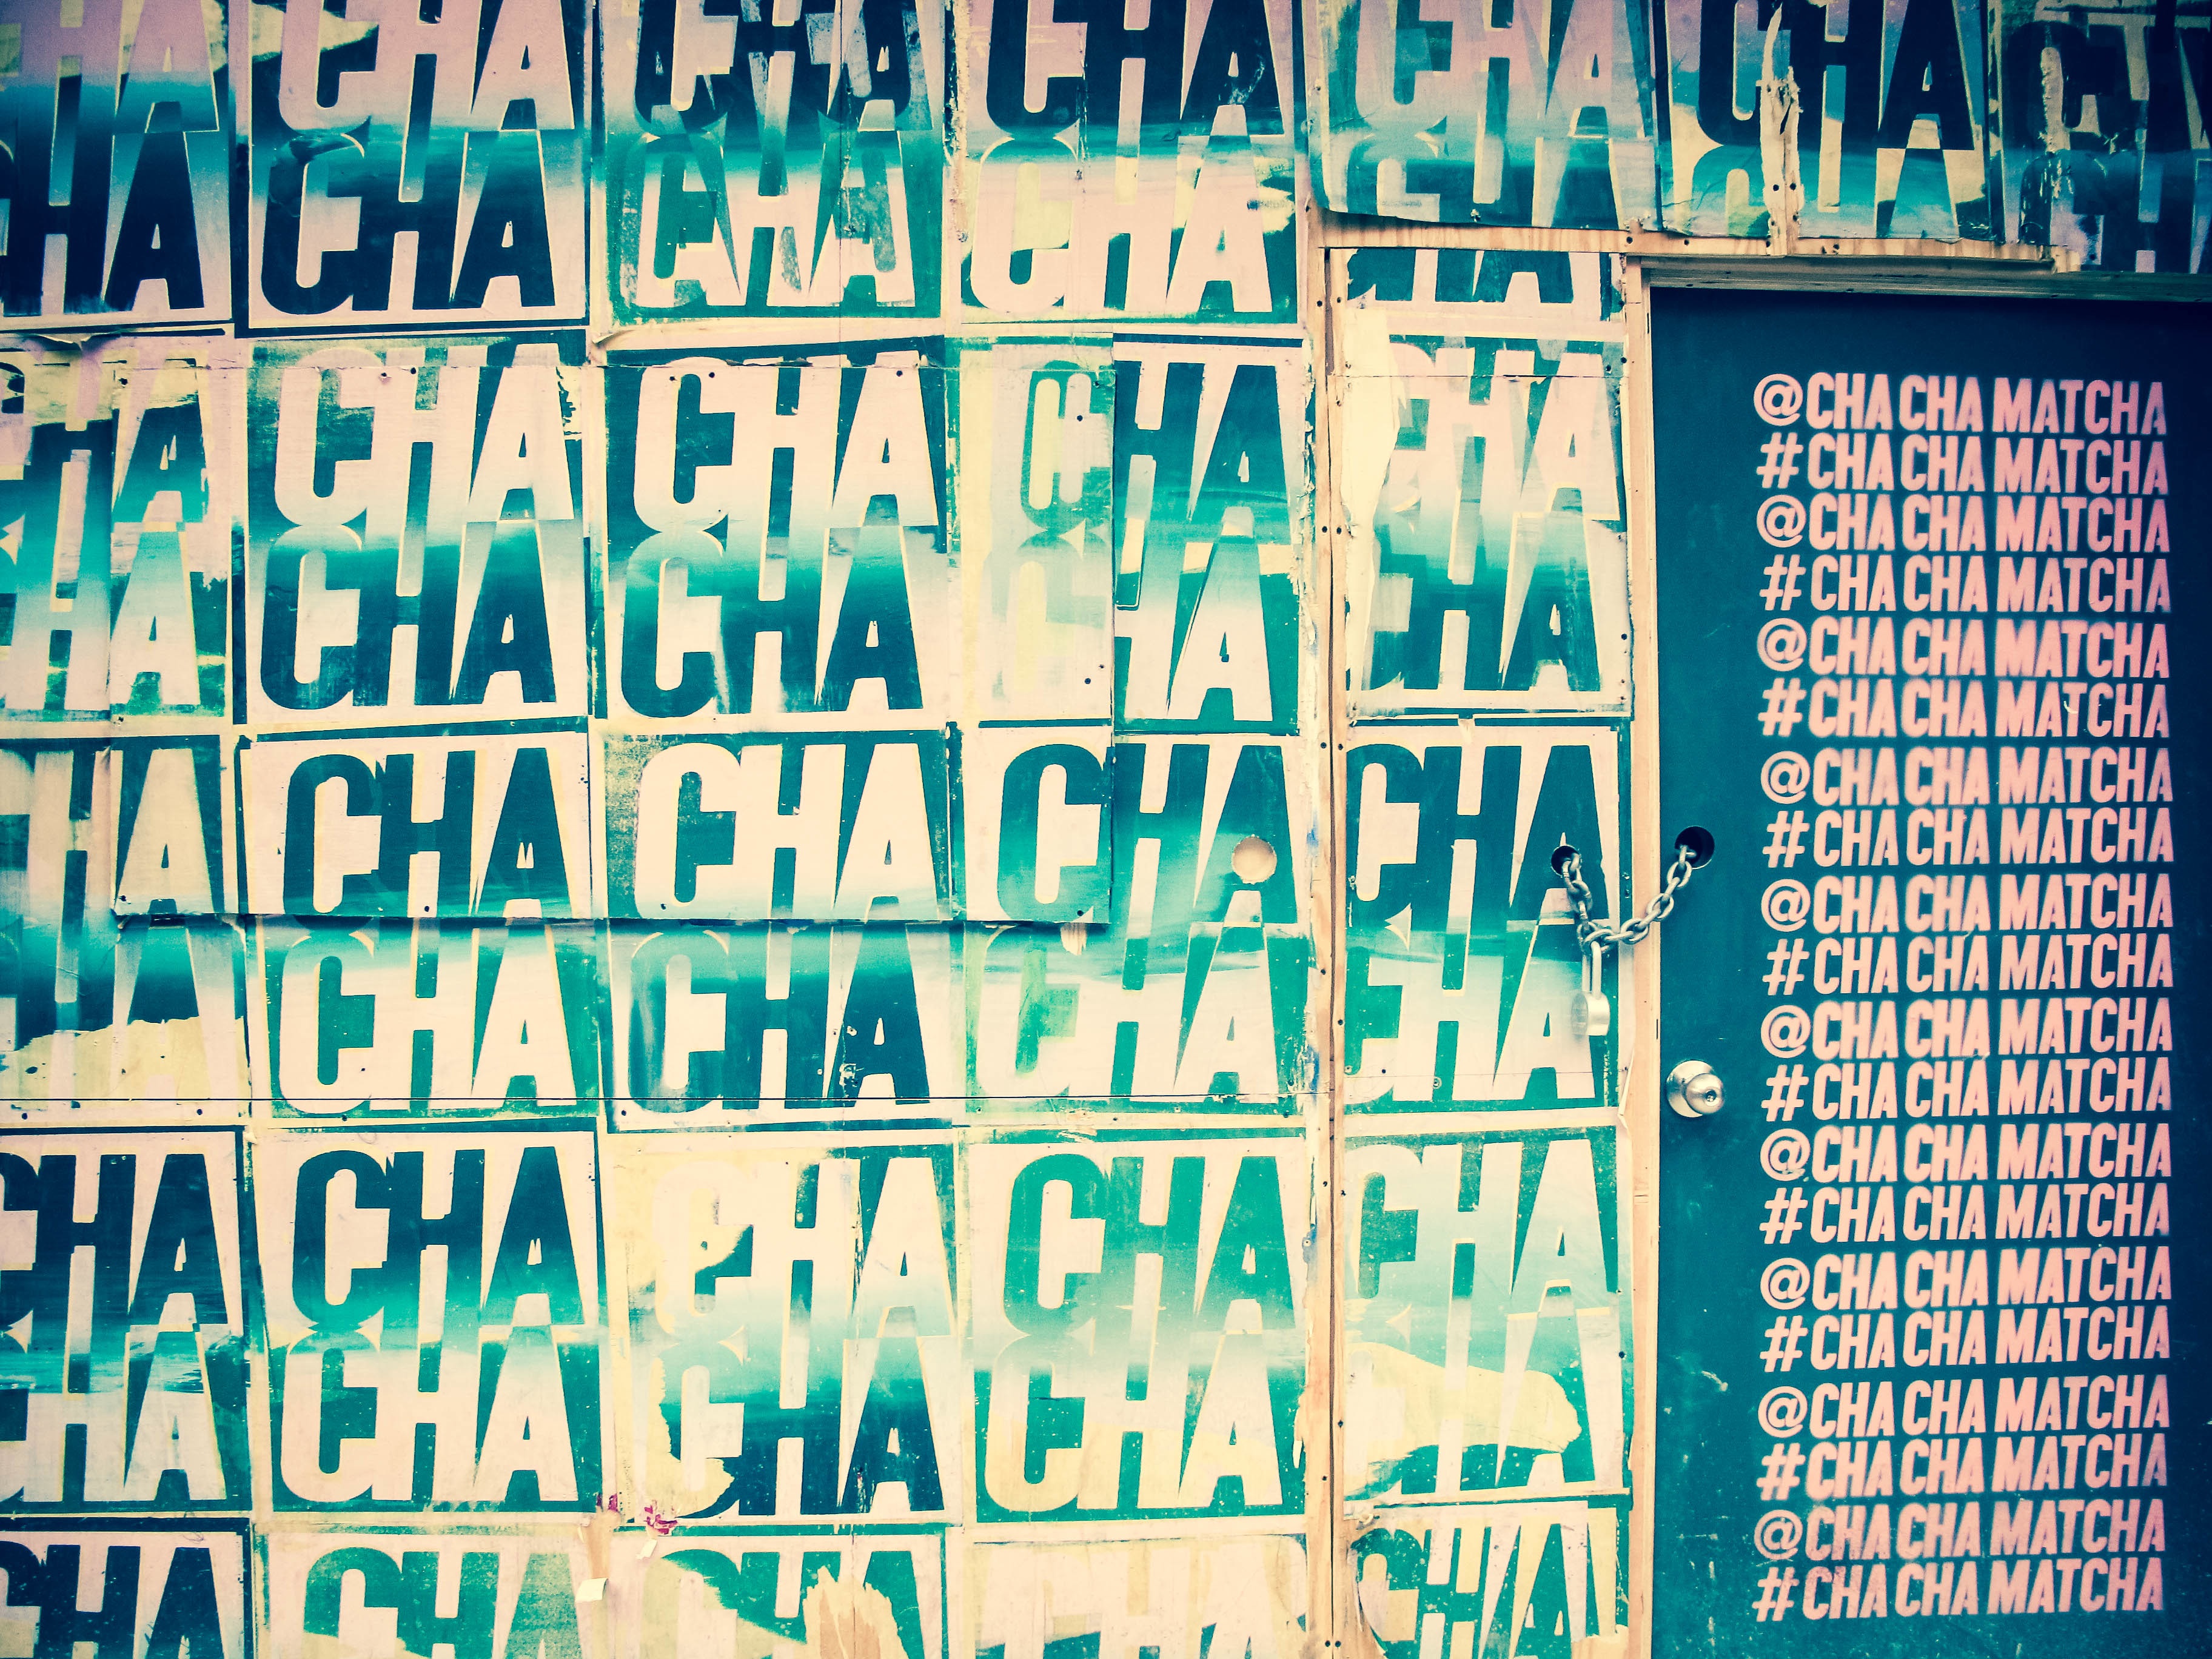
advertising, brand, font, design, text